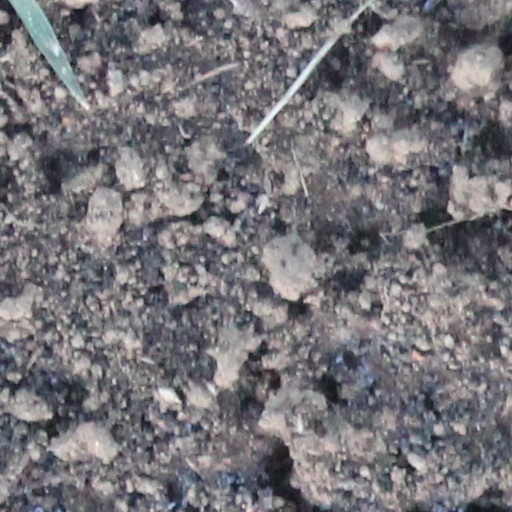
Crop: wheat